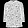
Label: Dress